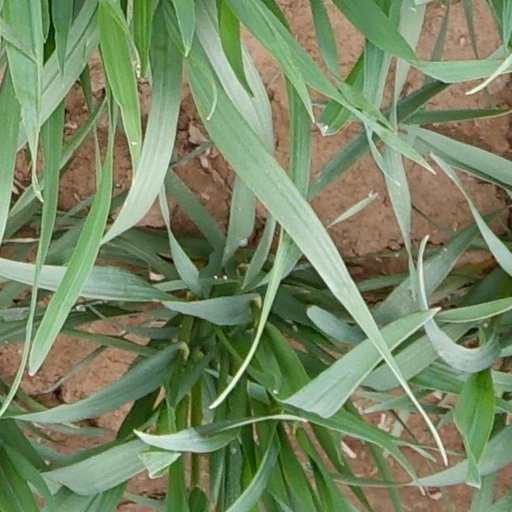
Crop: wheat